Winn-Dixie

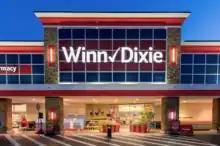

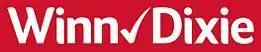
The current Winn-Dixie logo as of 2016.

Winn-Dixie Stores, Inc., is an American supermarket chain headquartered in Jacksonville, Florida. Founded in 1925, Winn-Dixie grocery stores and liquor stores serve communities throughout five southeastern states – Alabama, Florida, Georgia, Louisiana and Mississippi. Winn-Dixie is a subsidiary of Southeastern Grocers.